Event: Nepal Earthquake
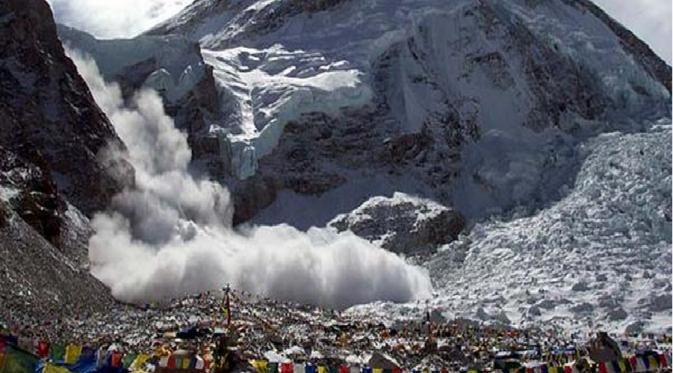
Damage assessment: damage